University of Salford

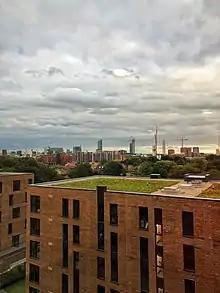
The view from the 'Lowry 2' building of the University of Salford's Peel Park Quarter student accommodation looking towards Manchester.

Peel Hall has seating for nearly 400 people, hosts many musical performances and is the main venue for the midday recitals. The hall is housed in the Peel Building, a red brick and terracotta Victorian building on the Peel Park Campus.